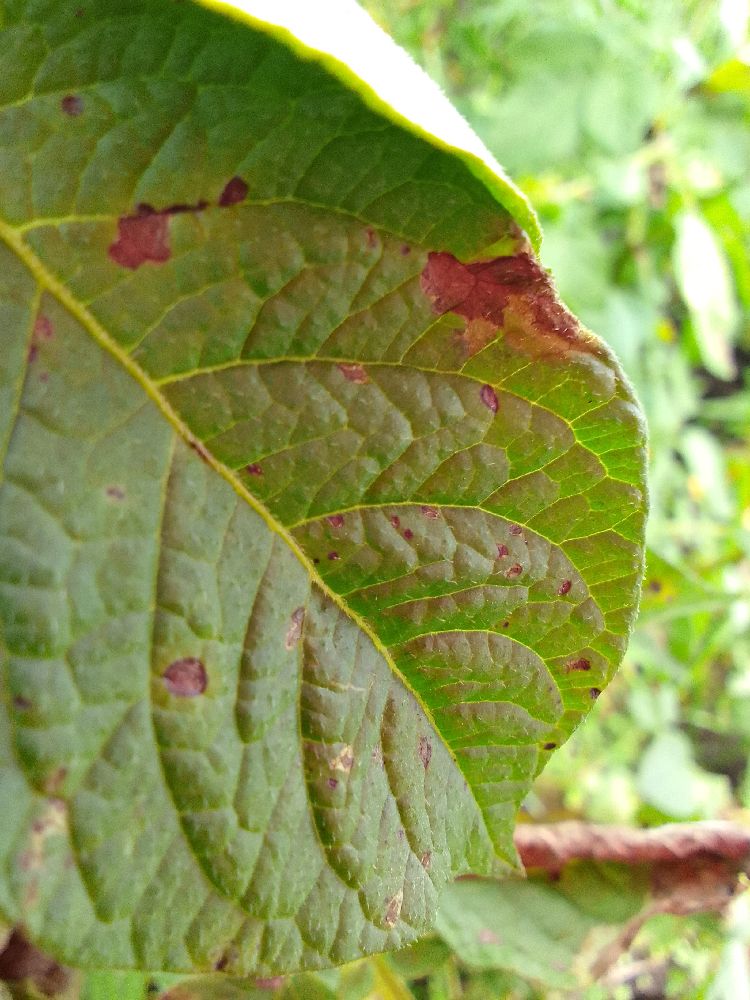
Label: Late blight